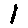
Label: 1